Malaysian Malayalees

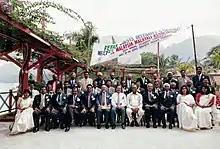
Committee members of All Malaysia Malayalee Association (2000)

It is estimated that over 75% of all Malayalees in Malaysia are Hindus. They are generally followers of Shaivism and Vaishnavism.